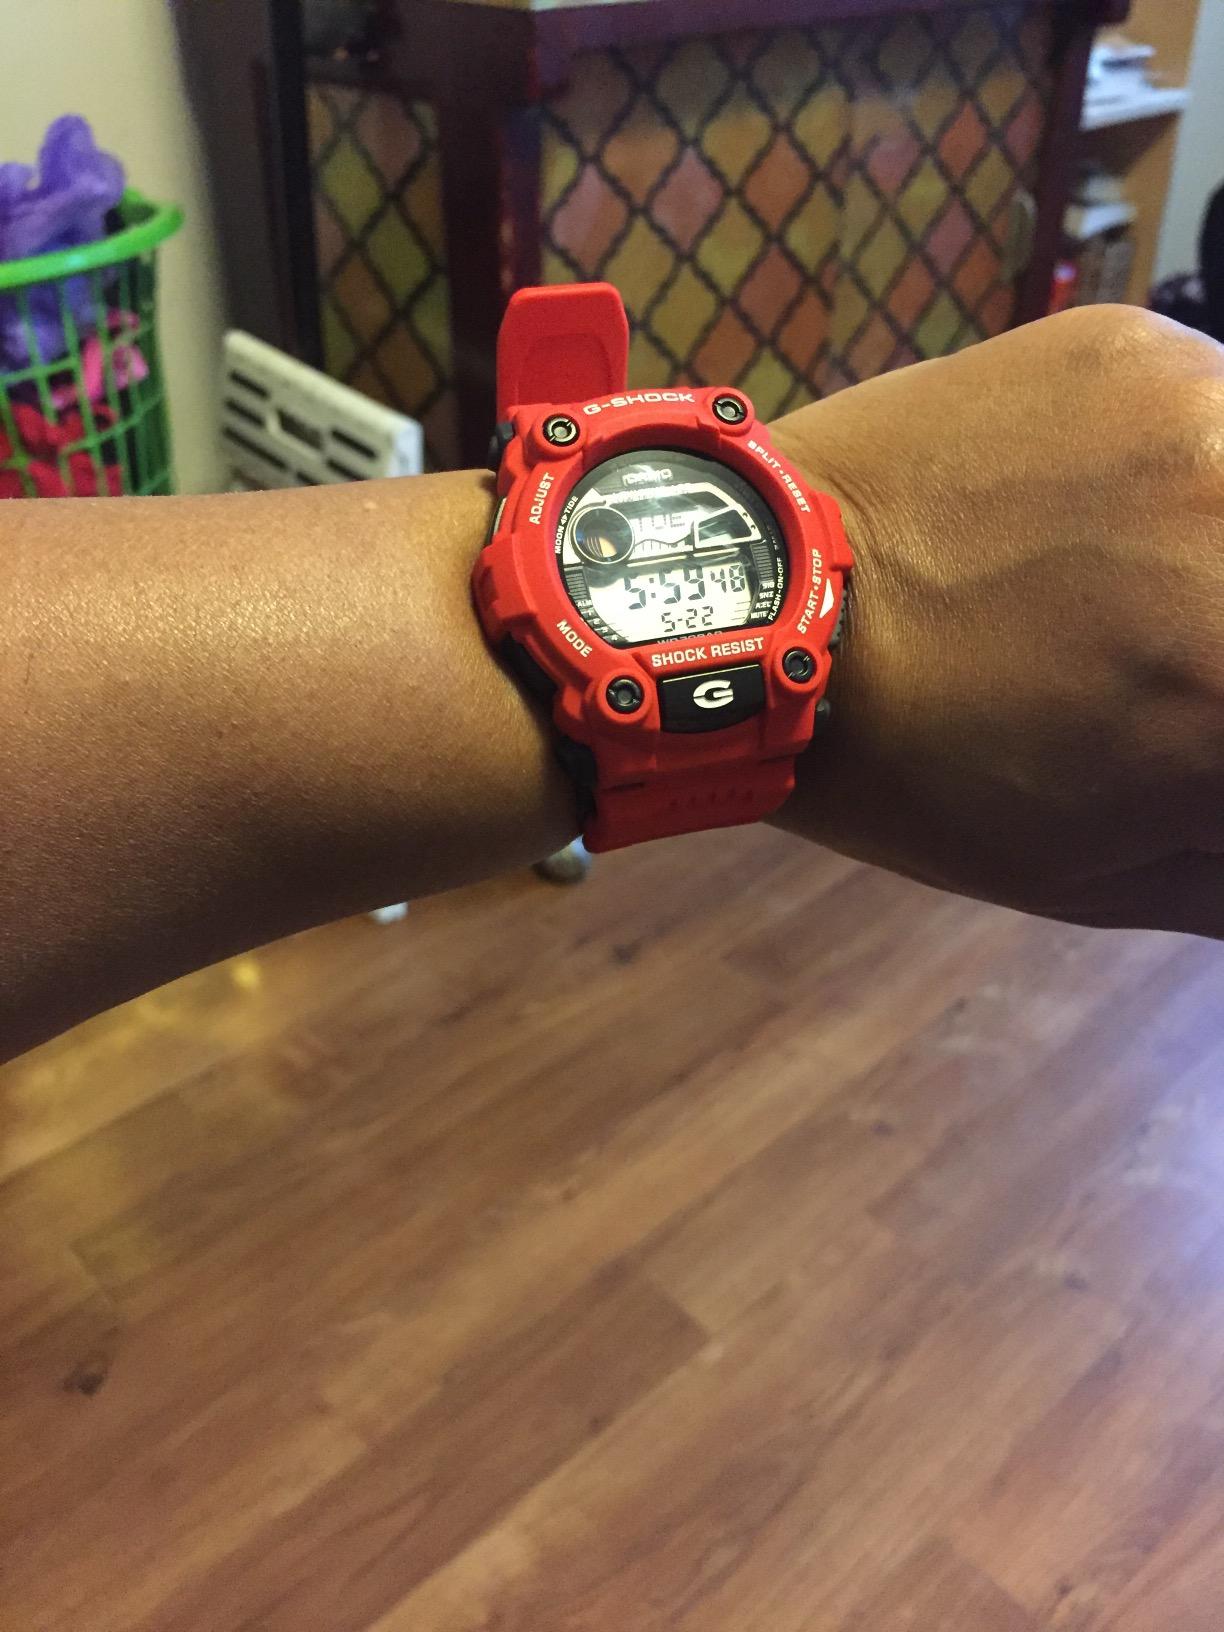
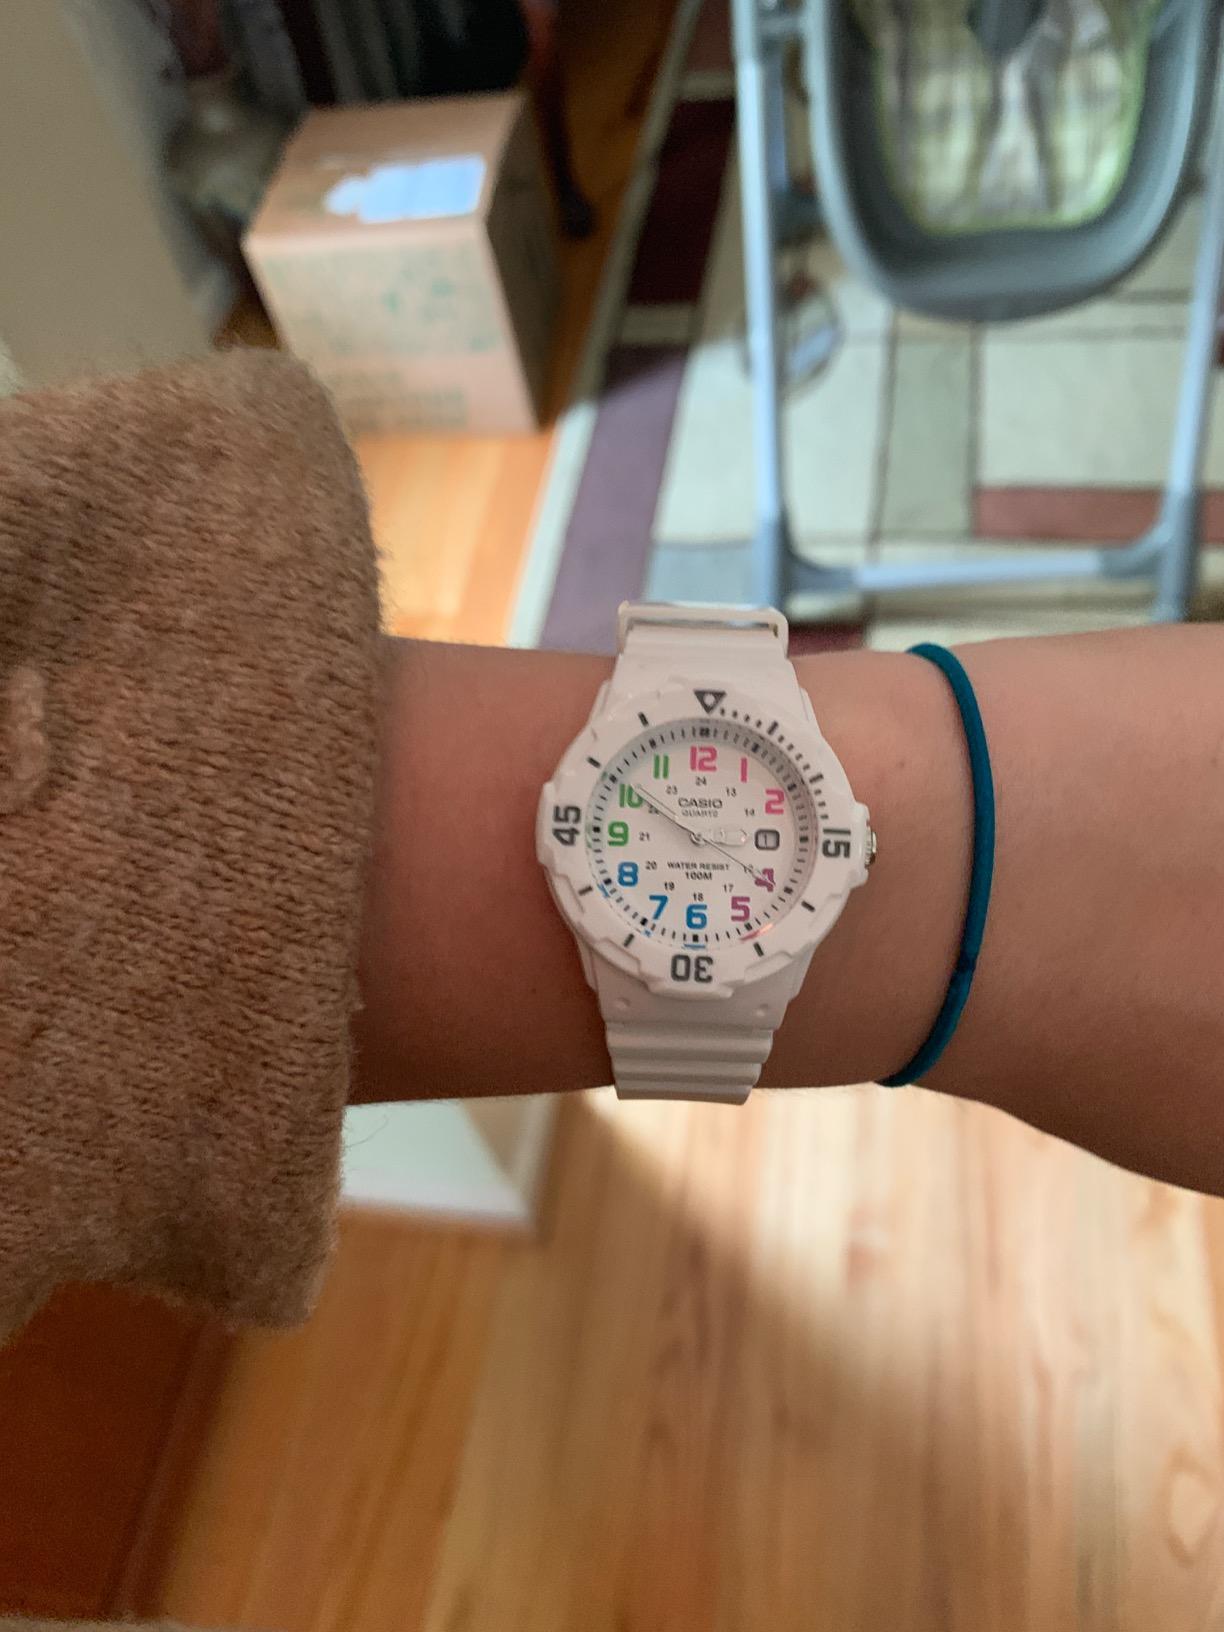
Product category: accessories_watch
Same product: no